Guanfacine

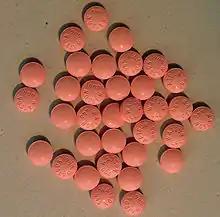
Red pills

Guanfacine IR (as brand name Tenex) is FDA approved for the management of hypertension.